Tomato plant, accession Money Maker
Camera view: vertical (180 deg); turntable rotation: 90 degrees
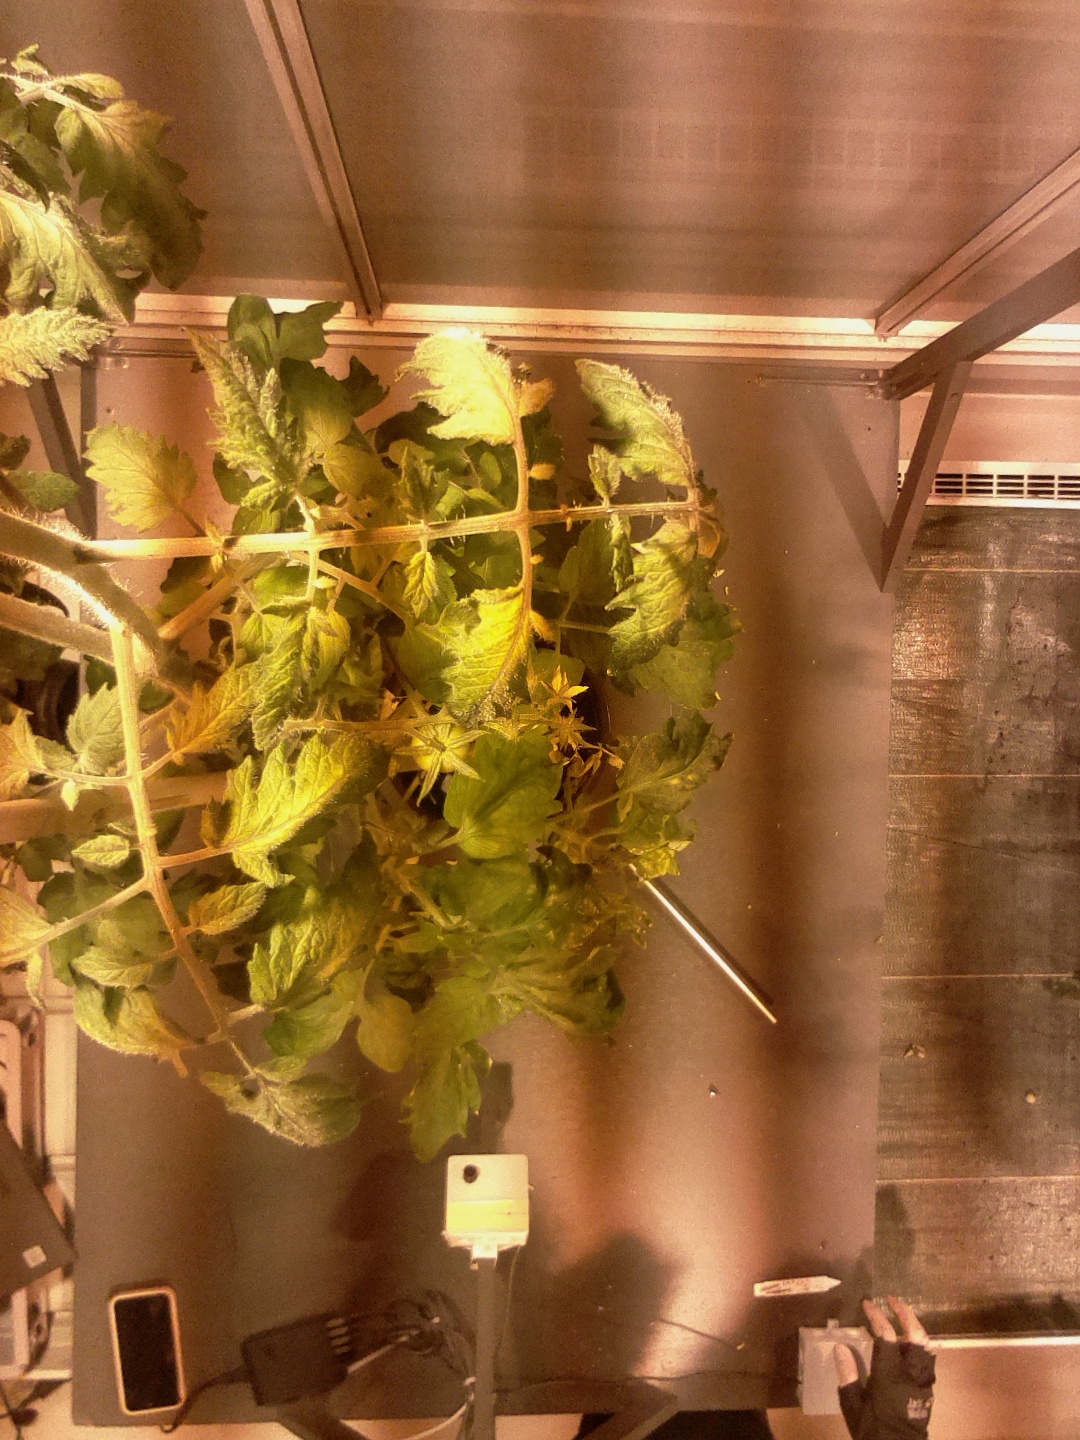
BBCH growth stage 71: 10%-20% of final fruit size